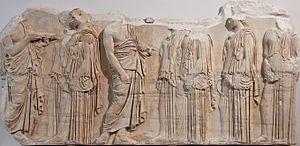
Fragment de la plaque dite «
Le département des antiquités grecques, étrusques et romaines du Louvre est l'un des huit départements du musée du Louvre. Il abrite une des plus grandes et des plus célèbres collections d'art antique du monde, avec des chefs d'œuvre universellement renommés, et renferme également la plus grande collection mondiale de céramique grecque.
L'Ara Pacis ou Autel de la Paix est un monument de la Rome antique édifié par le premier empereur romain Auguste entre 13 et 9 av. J.-C., en l'honneur de Pax, déesse de la Paix. Il se trouve sur la Via Flaminia dans la zone septentrionale du Champ de Mars, dédiée à la célébration des victoires romaines. C'est un lieu symbolique du retour à la Paix car c'est là que les soldats et leur commandant, de retour de leur campagne militaire, effectuent les rites qui clôturent leur activité guerrière.
Louis-François-Sébastien Fauvel, né le 14 septembre 1753 à Clermont-en-Beauvaisis et mort le 12 mars 1838 à Smyrne, est un peintre, diplomate et archéologue français qui fut longtemps en poste à Athènes.
Les marbres du Parthénon, connus en Angleterre sous le nom de marbres d’Elgin, sont les sculptures de marbre du Parthénon que Lord Elgin, ambassadeur britannique à Constantinople, fit envoyer à Londres en 1801-1802.
Le Parthénon — grec ancien : Ὁ Παρθενών / Parthenṓn, littéralement « la « salle » ou la « demeure » des vierges » —, est un temple grec, situé sur l'Acropole d'Athènes, dédié à la déesse Athéna, que les Athéniens considéraient comme la patronne de leur cité.